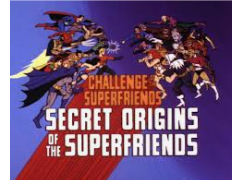
Portrait style: Cartoon Portrait